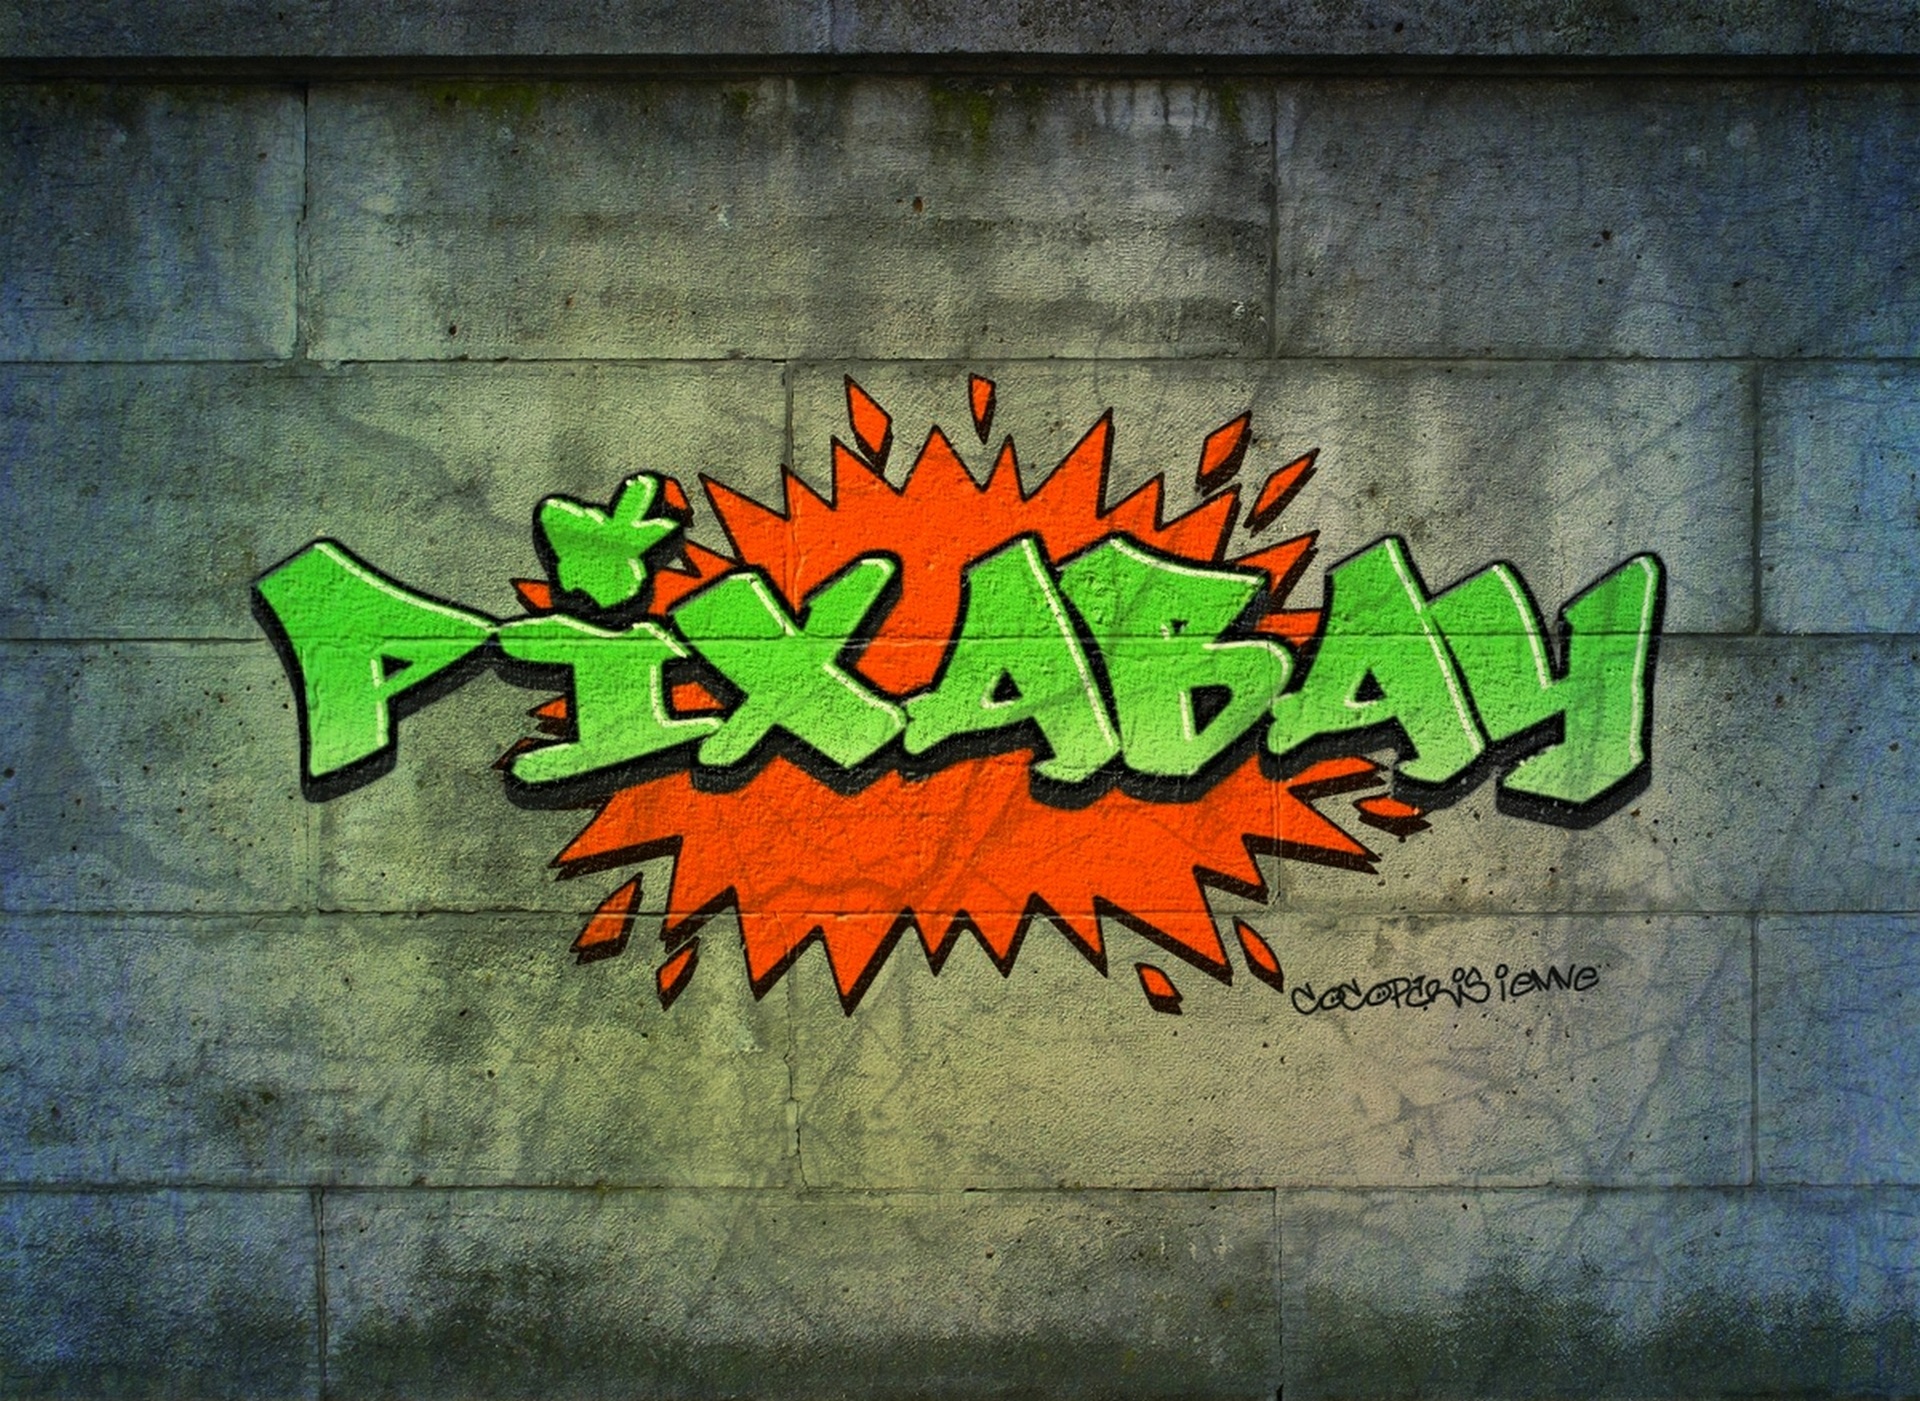
graffiti, font, tribute, art, logo, text, presentation, leave, name, lettering, recognition, sympathy, pixabay, image database, company logo